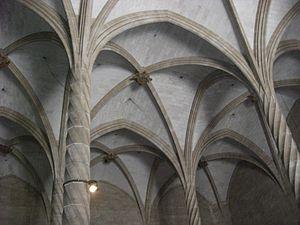
Guillem Sagrera était un architecte et sculpteur majorquin du gothique final.
L’Art hispano-flamand est un mouvement artistique qui s'est développé en Espagne à partir du XVᵉ siècle sous l'influence d'artistes flamands, à une époque où les deux territoires étaient liés politiquement.